Abdulla bin Touq Al Marri

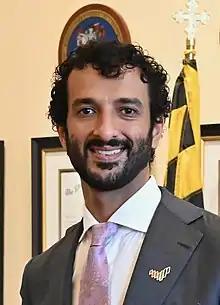
Al Marri in 2021

Abdulla bin Touq Al Marri (Arabic: عبدالله بن طوق المري; born 1982) is an Emirati politician. He has been the United Arab Emirates's Minister of Economy since July 2020 and is Chairman of the Securities and Commodities Authority. He is a former Secretary General of the UAE Cabinet, a supportive body within the government that assists it in implementing decisions.